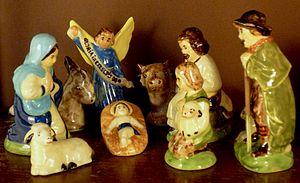
Crèche de Gérard Mosser potier à Soufflenheim Alsace Noël 2011
La crèche de Noël est une mise en scène associée à la religion chrétienne dans différents arts en trois dimensions de la Nativité, c'est-à-dire de la naissance de Jésus de Nazareth, sous forme de personnages immuables, avec en premier lieu la Sainte Famille et surtout l'Enfant-Jésus dans la crèche d'une étable ou d'une grotte. Cette iconographie originelle s'enrichit progressivement avec différentes formules scéniques, personnages et animaux entourant l'Enfant-Jésus nu dans son auge, son berceau ou sur la paille. La crèche de Noël peut être statique, mécanique ou vivante. Construction ou représentation occasionnelle et passagère, associée traditionnellement aux fêtes de Noël, elle est plus rarement une reproduction permanente et inamovible.
Le Christkindelsmärik, ou « marché de l’enfant Jésus », est le nom donné en langue alsacienne au traditionnel marché de Noël qui se tient depuis 1570 à Strasbourg, en Alsace, et a été longtemps le seul en France. Il débute le premier samedi de l’Avent pour s’achever le 24 décembre au soir. Le Christkindelsmärik attire chaque année deux millions de visiteurs venus du monde entier.